Malaria vaccine

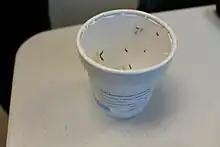
Screened cup of malaria-infected mosquitoes which will infect a volunteer in a clinical trial

A completely effective vaccine is not available for malaria, although several vaccines are under development. Multiple vaccine candidates targeting the blood-stage of the parasite's lifecycle have been insufficient on their own. Several potential vaccines targeting the pre-erythrocytic stage are being developed, with RTS,S and R-21/Matrix-M the two approved options so far.